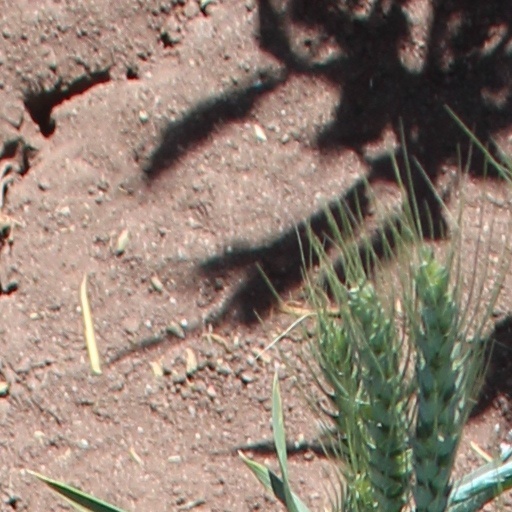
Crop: wheat